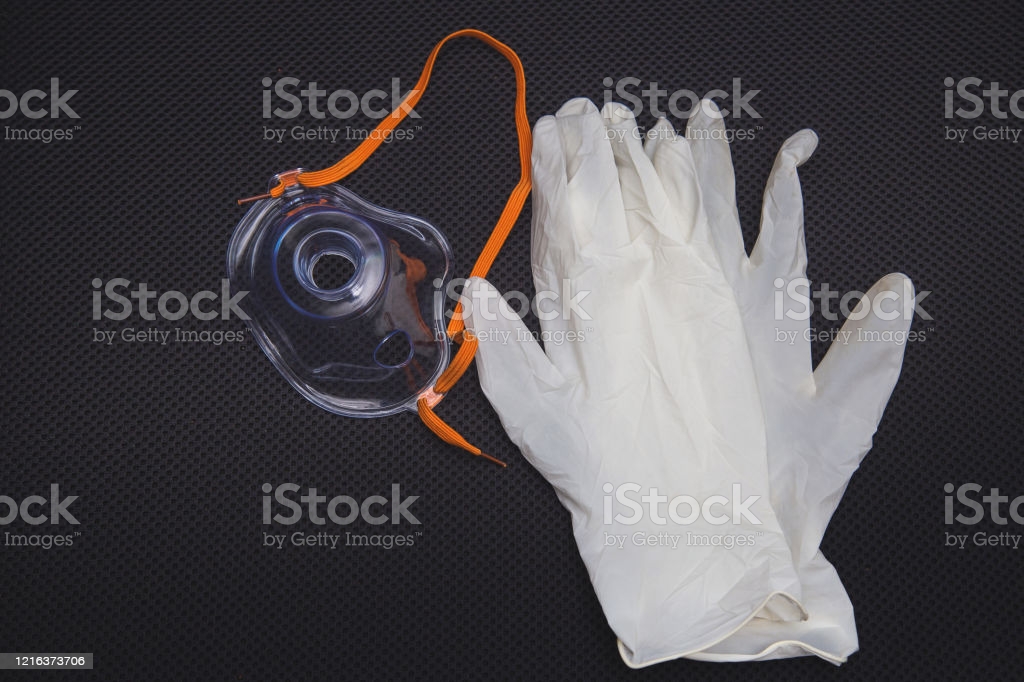
Label: trash